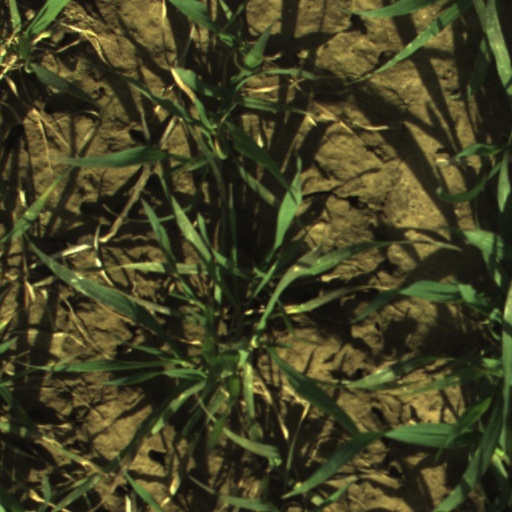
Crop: wheat